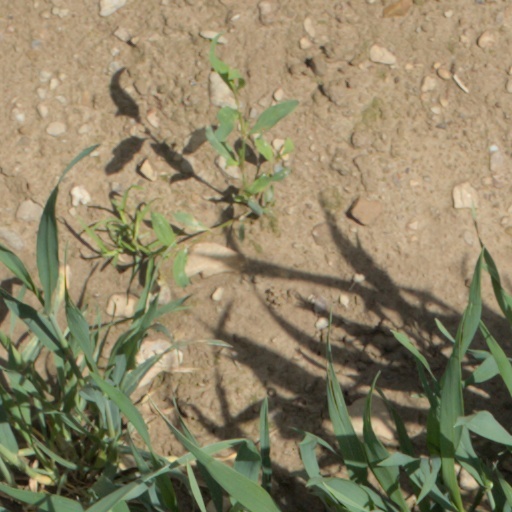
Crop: wheat